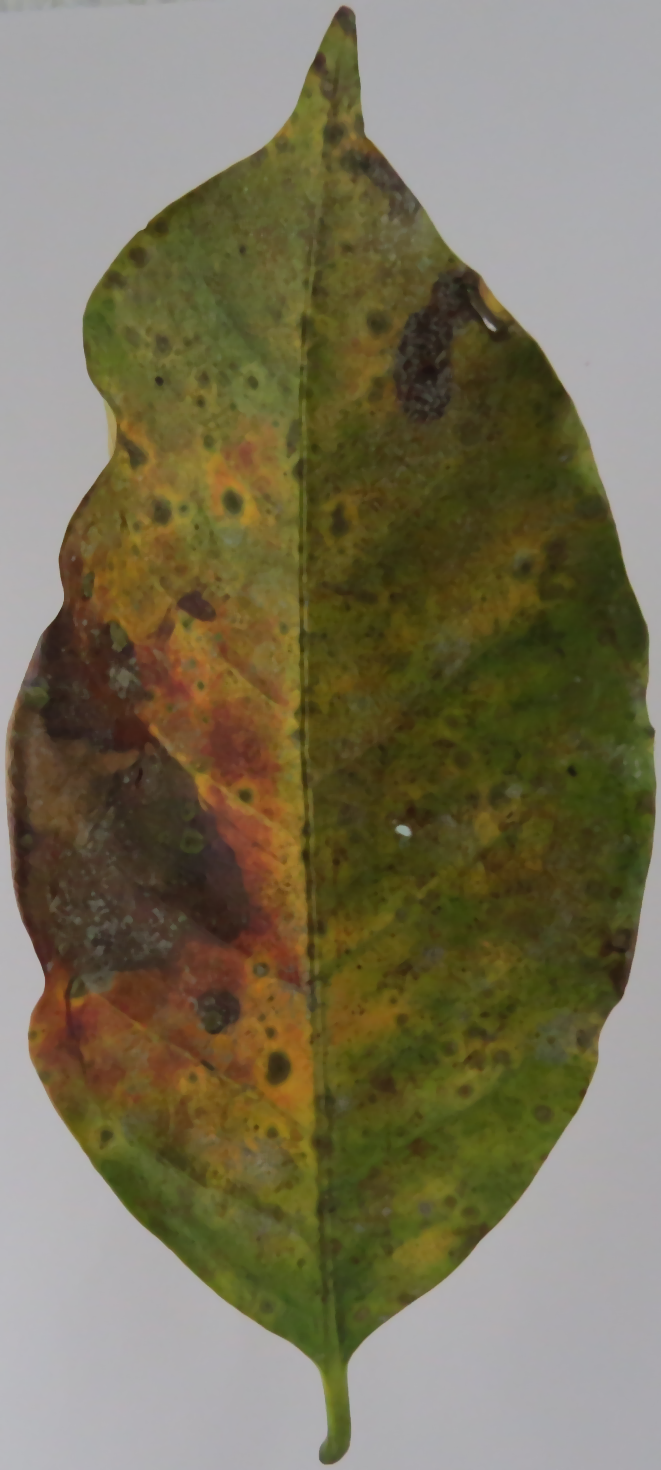
Label: phosphorus-P